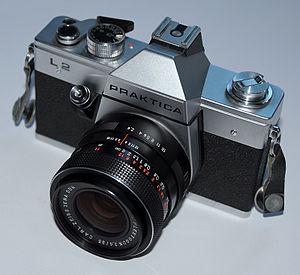
Cet article présente une liste des marques et fabricants de matériel photographique.